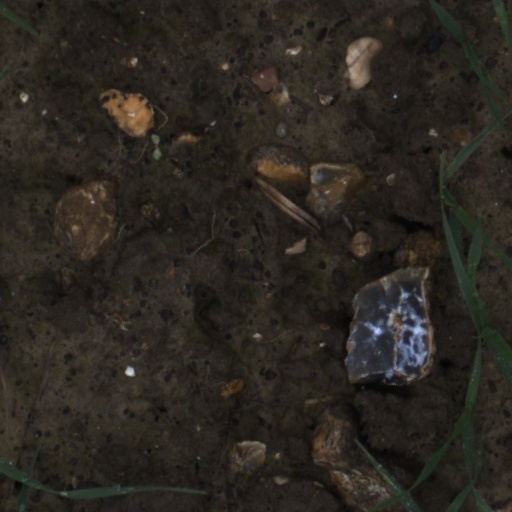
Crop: wheat